Mulhuddart

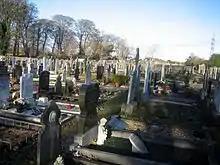
Mulhuddart Graveyard

There are a number of antiquities and old houses in the area. These include the ruins of the Church of Mary, Our Lady's Well which was used widely by pilgrims back in the early century, Mulhuddart National School and Parlickstown House. The Ordnance Survey of Ireland Sheet 50 map also shows a graveyard and burial ground at Cloghran.